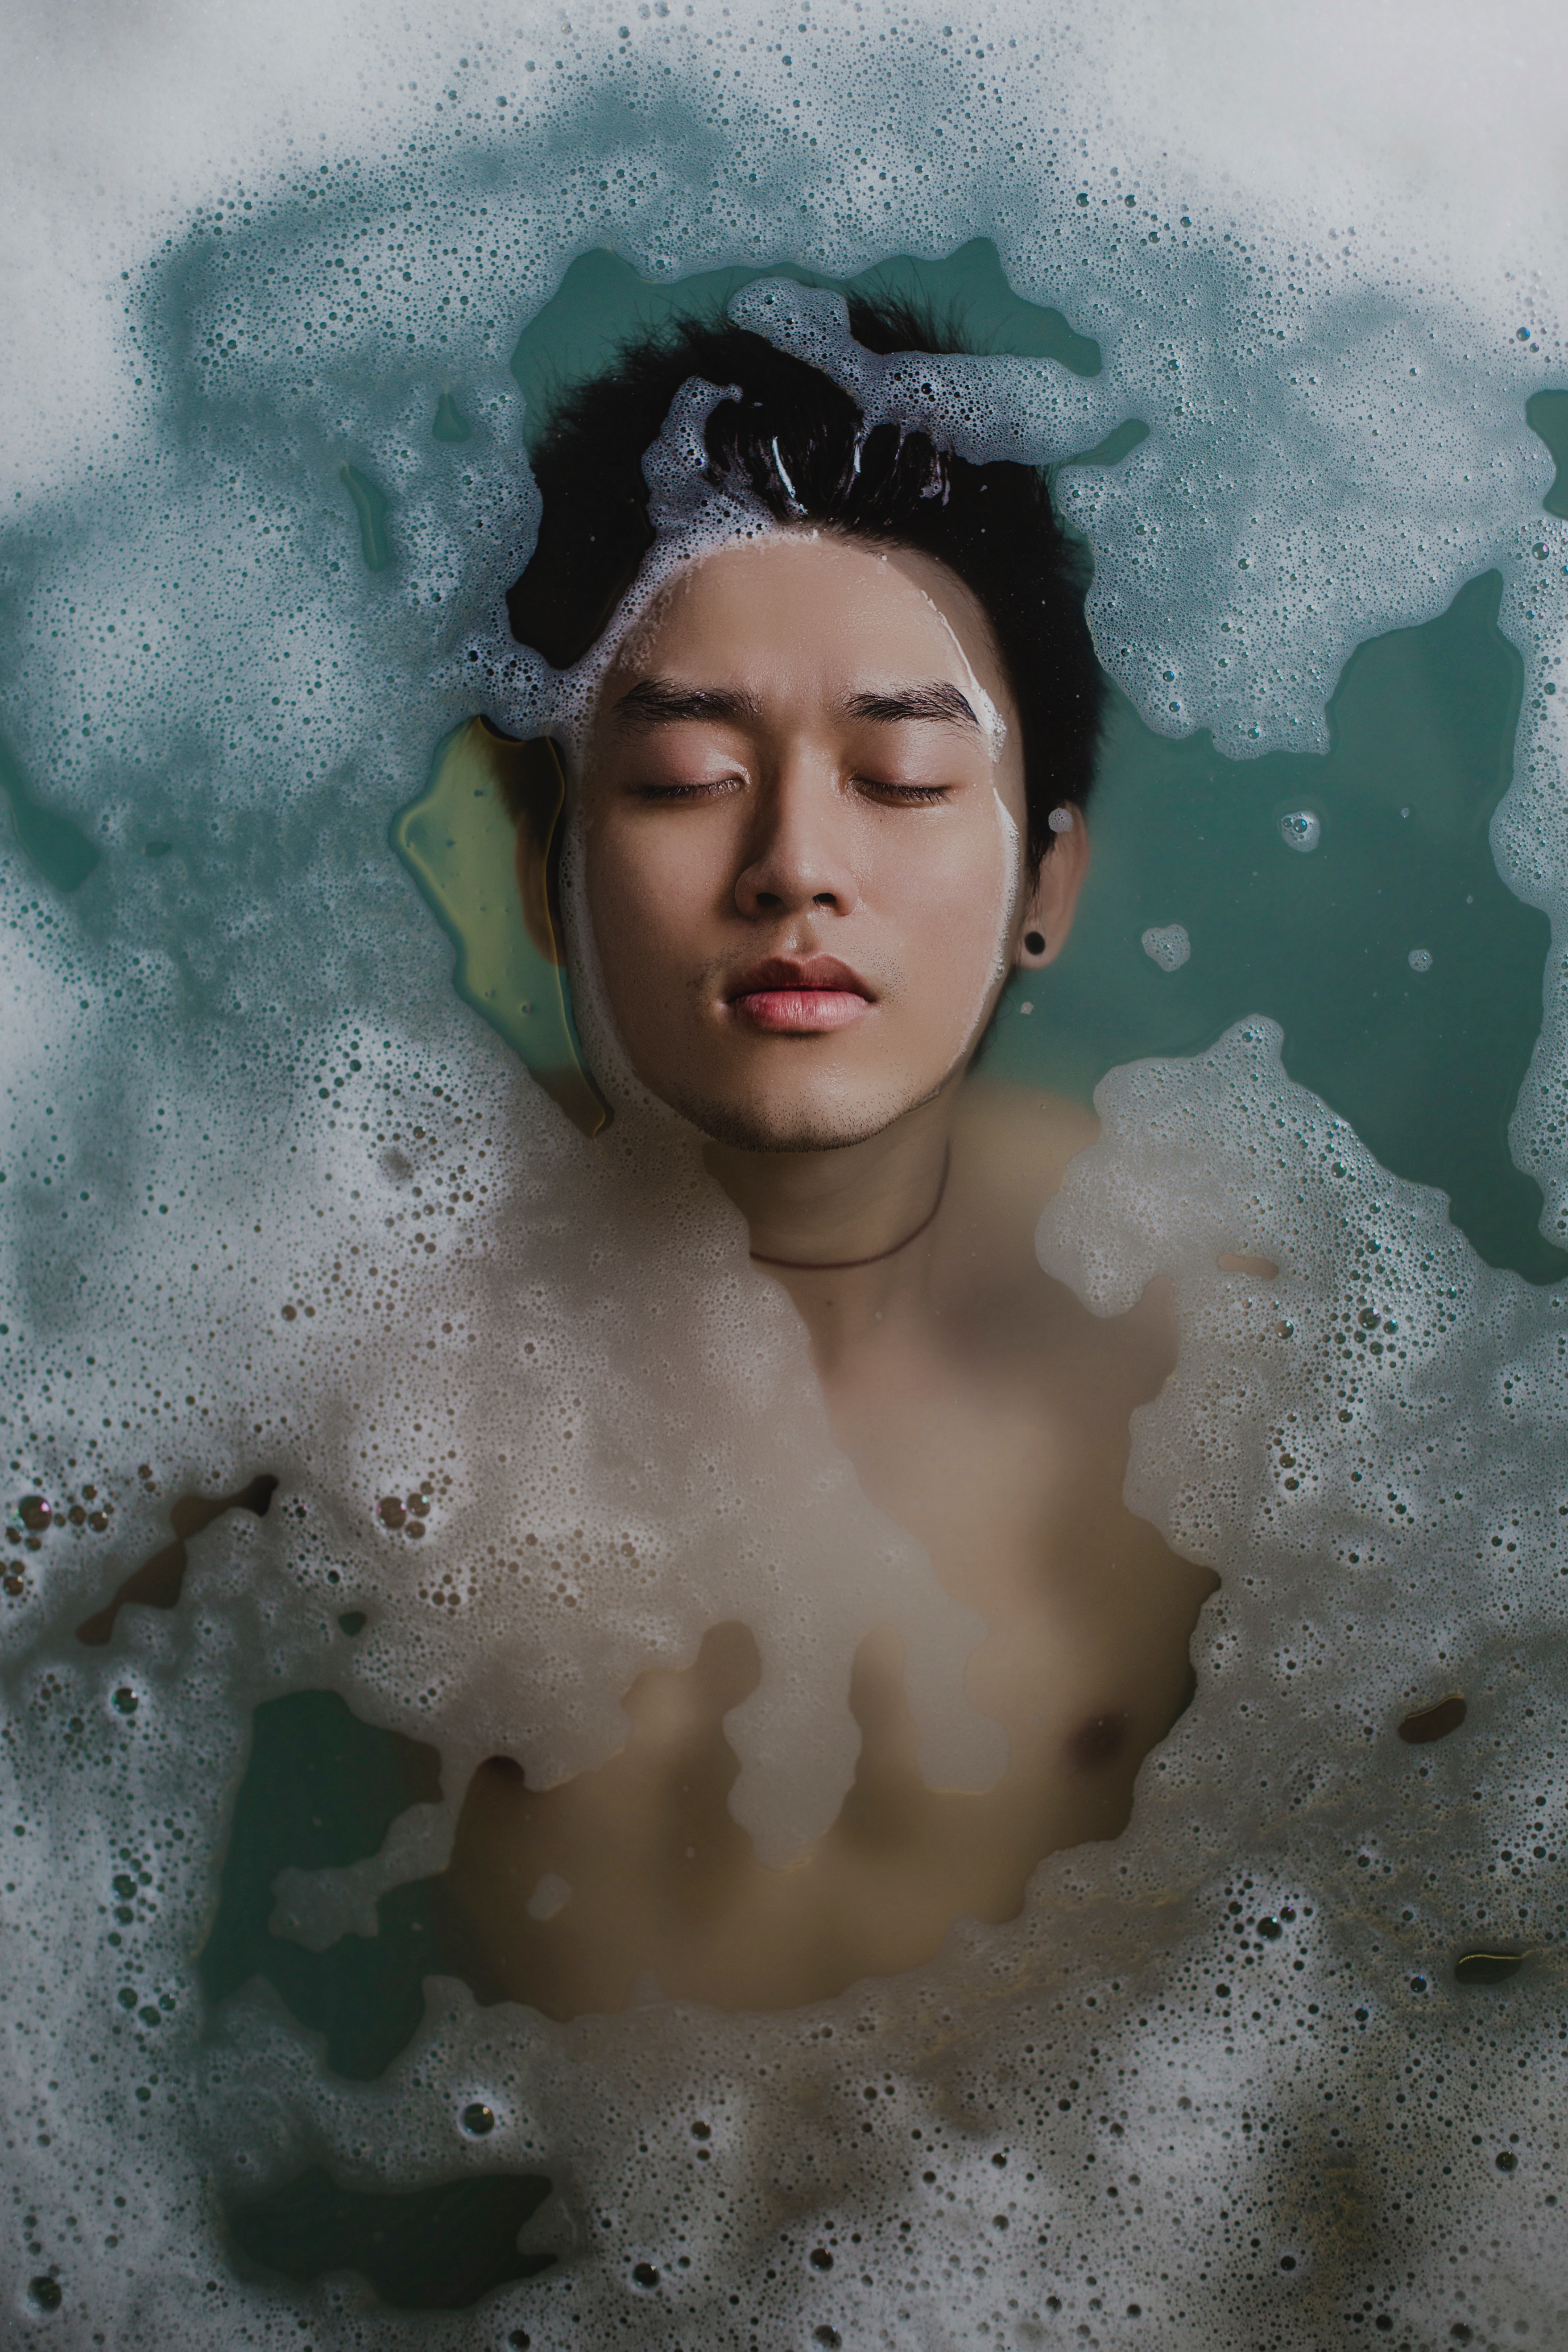
water, person, photography, foam, portrait, model, lady, face, eye, photograph, beauty, bath, photo shoot, art model